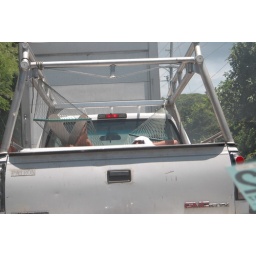
guy in hammock in truck bed